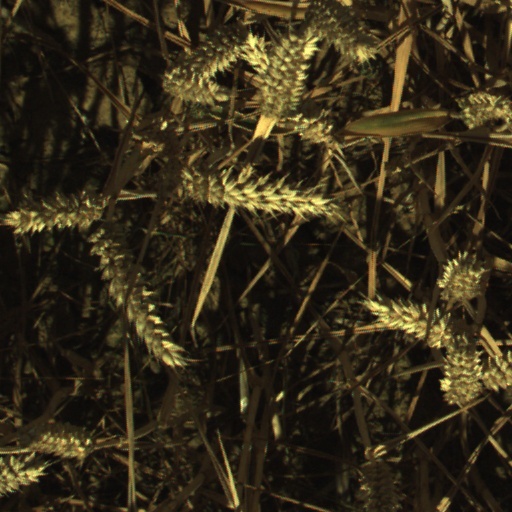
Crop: wheat